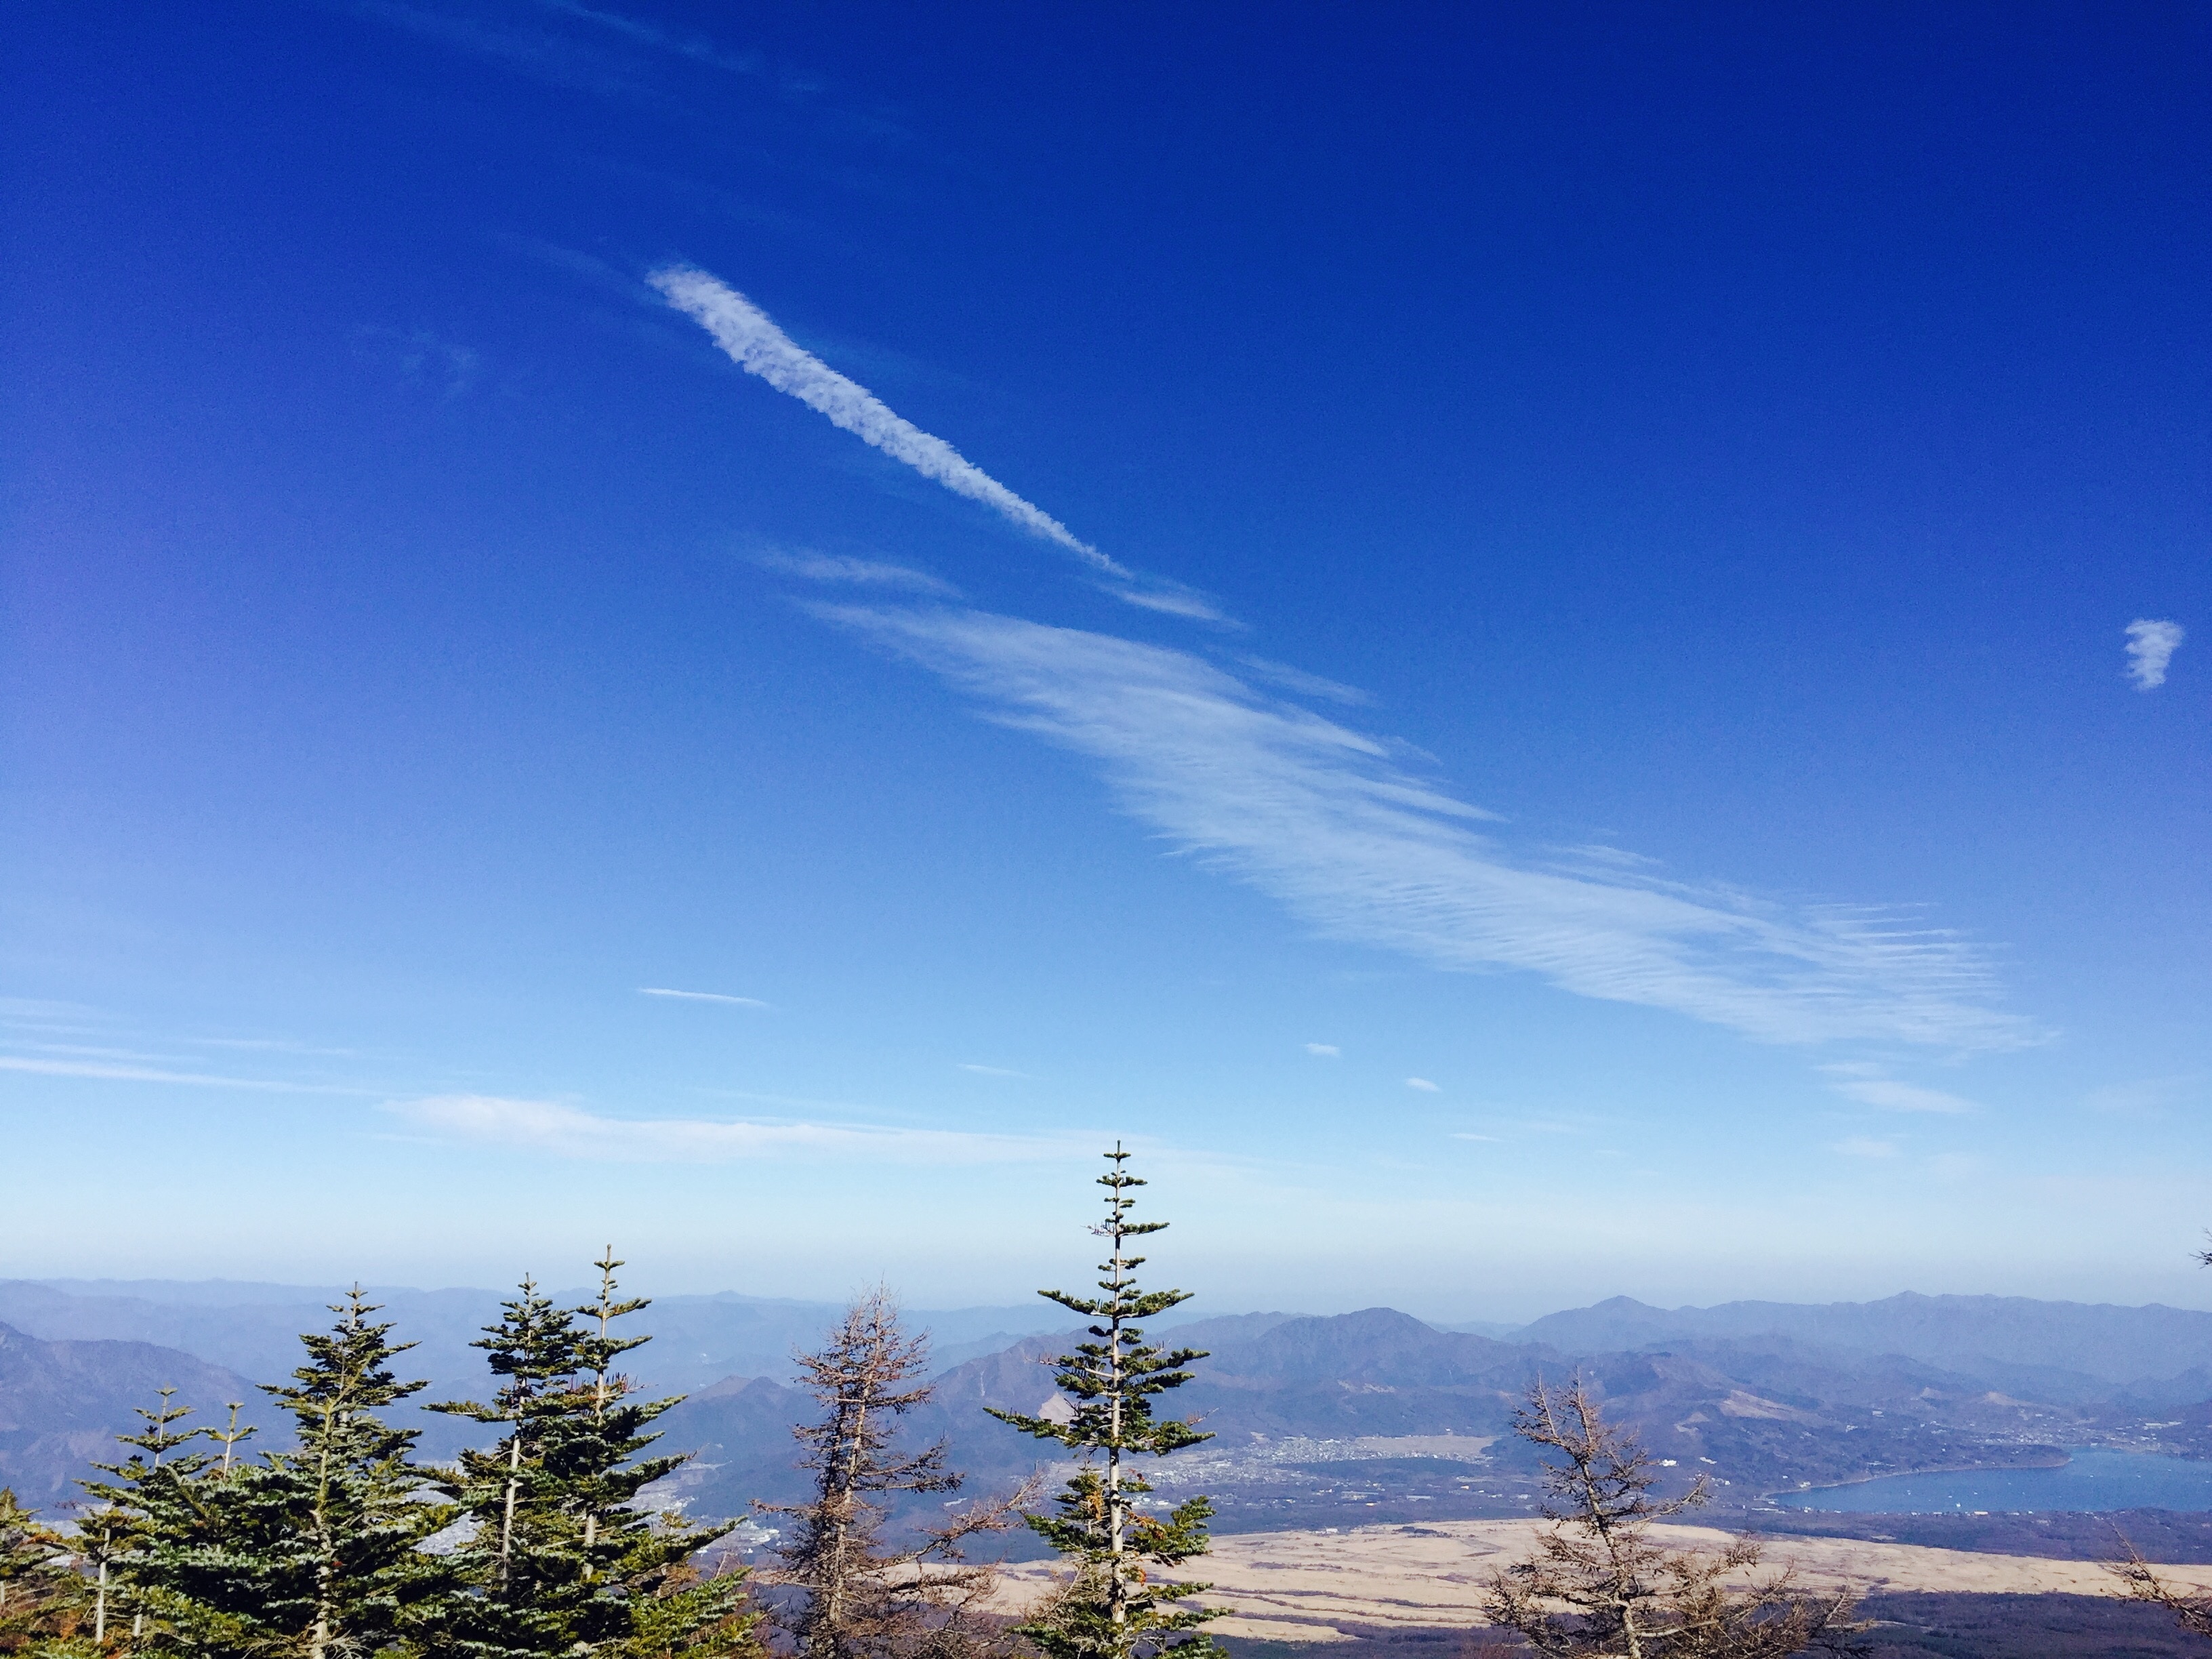
horizon, mountain, cloud, sky, sunlight, wind, mountain range, japan, mount fuji, atmosphere of earth, mountainous landforms, five eyes